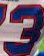
Number: 3